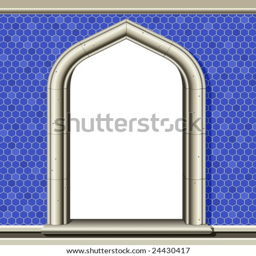
illustration of an ancient arched window in a wall of blue tiles , suitable as a frame or border .